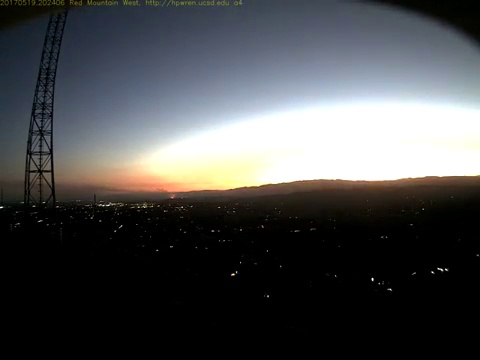
Fire: no
Smoke: yes